Women's baseball

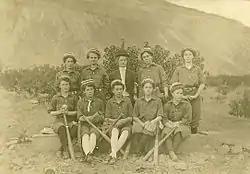
Palisade, Colorado, women's baseball team, about 1910

Women's baseball is played in several countries. The strongest and most organized women's baseball leagues are in the United States, Australia, Japan, Taiwan, Cuba, Hong Kong, and Canada. Those countries have national governing bodies that support girls' and women's baseball programs. Other countries/regions that currently have organized women's baseball are Germany, France, Netherlands, Croatia, India, South Korea, Venezuela, Argentina, Puerto Rico, Colombia, Brazil, Dominican Republic, and Pakistan. There also is a handful of women playing baseball in Vietnam currently on the Fishanu team at Hanoi University and on the Hanoi Baseball Club.